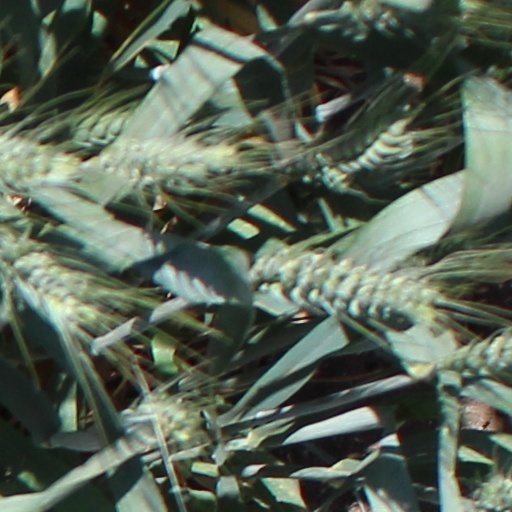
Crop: wheat